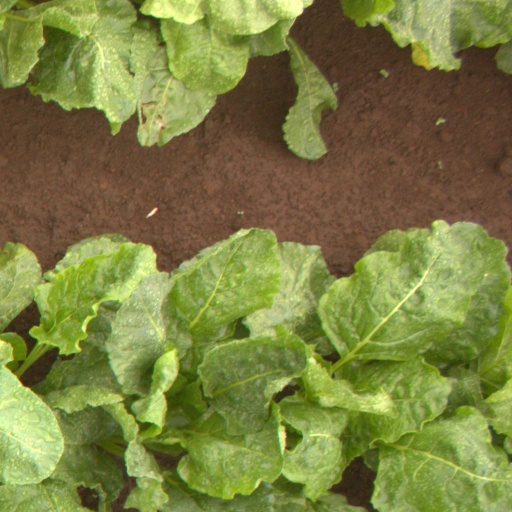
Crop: sugar beet